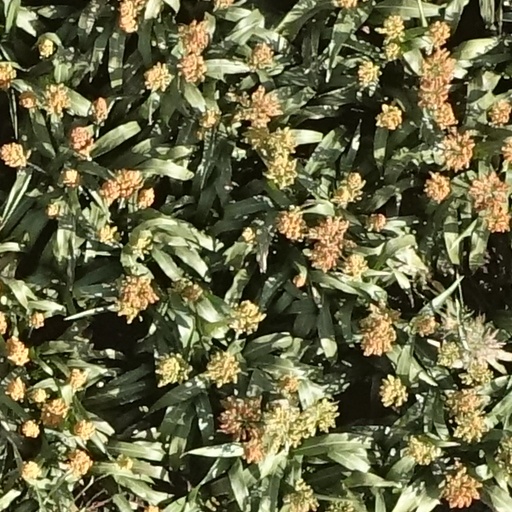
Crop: sorghum